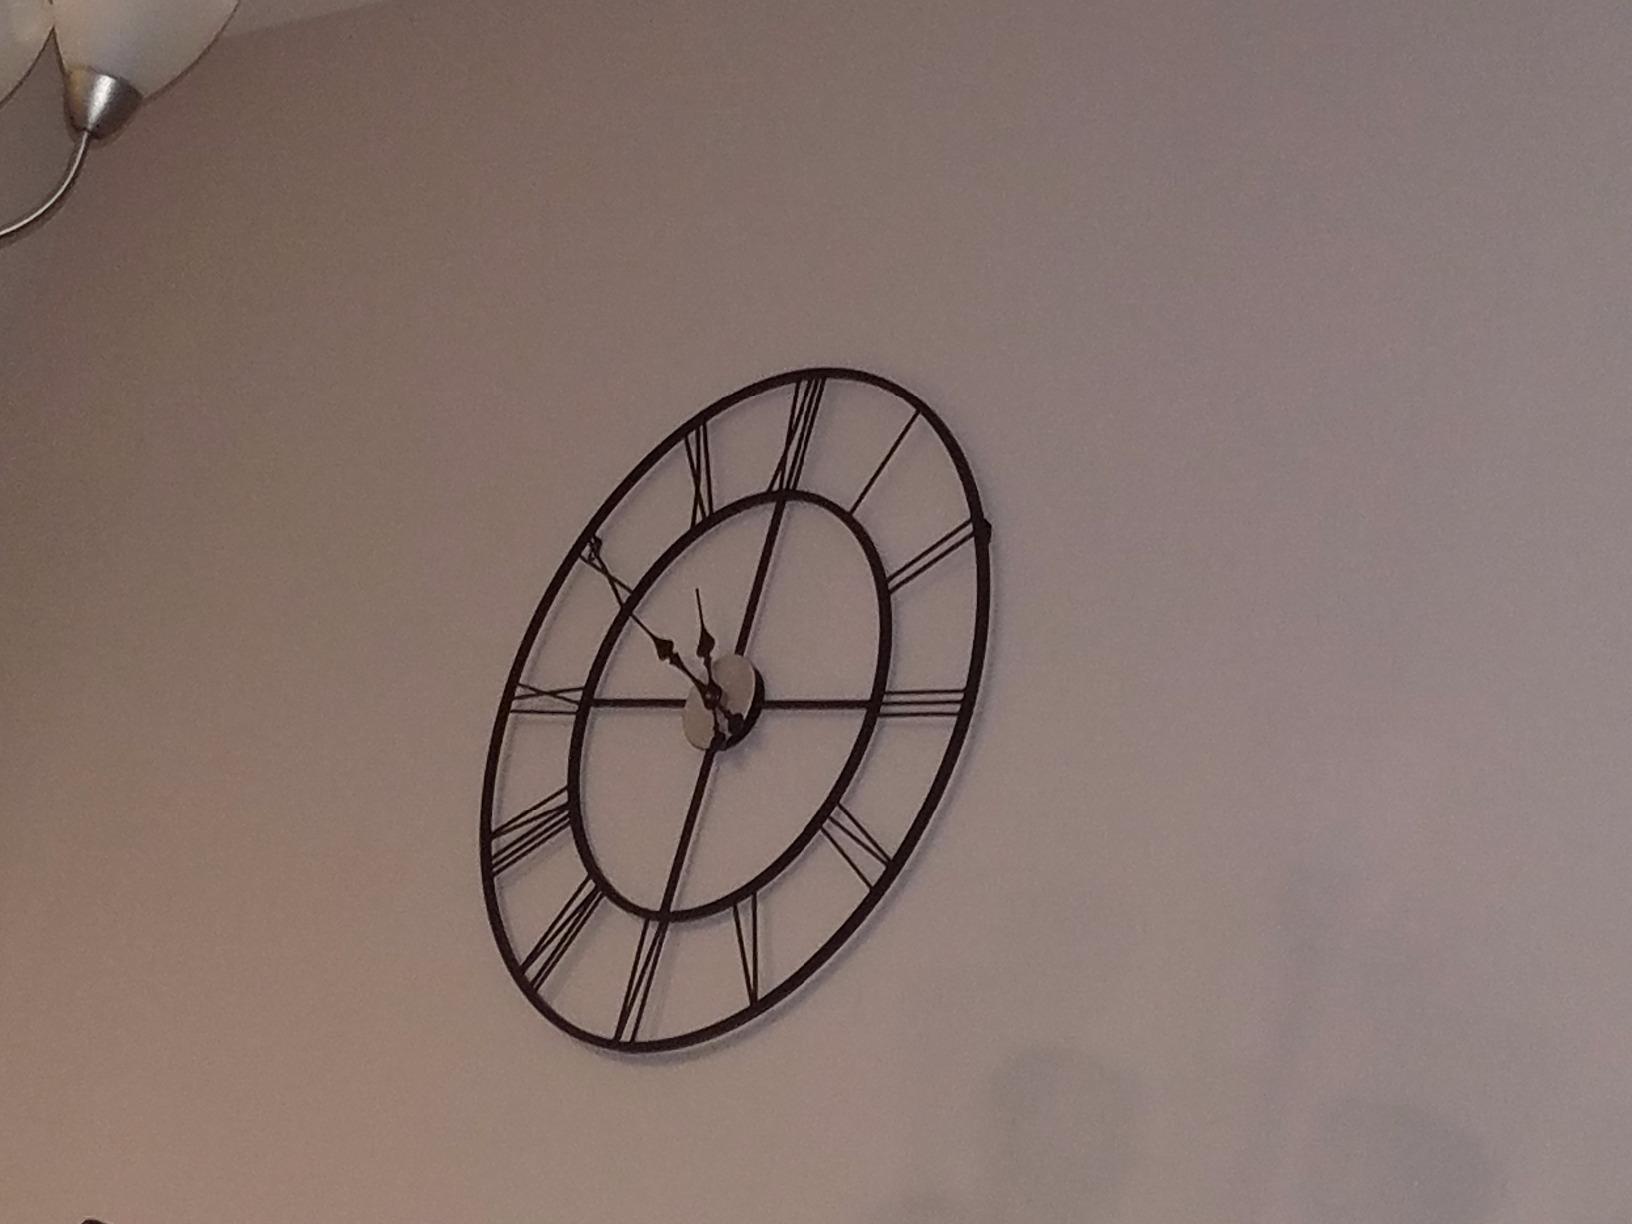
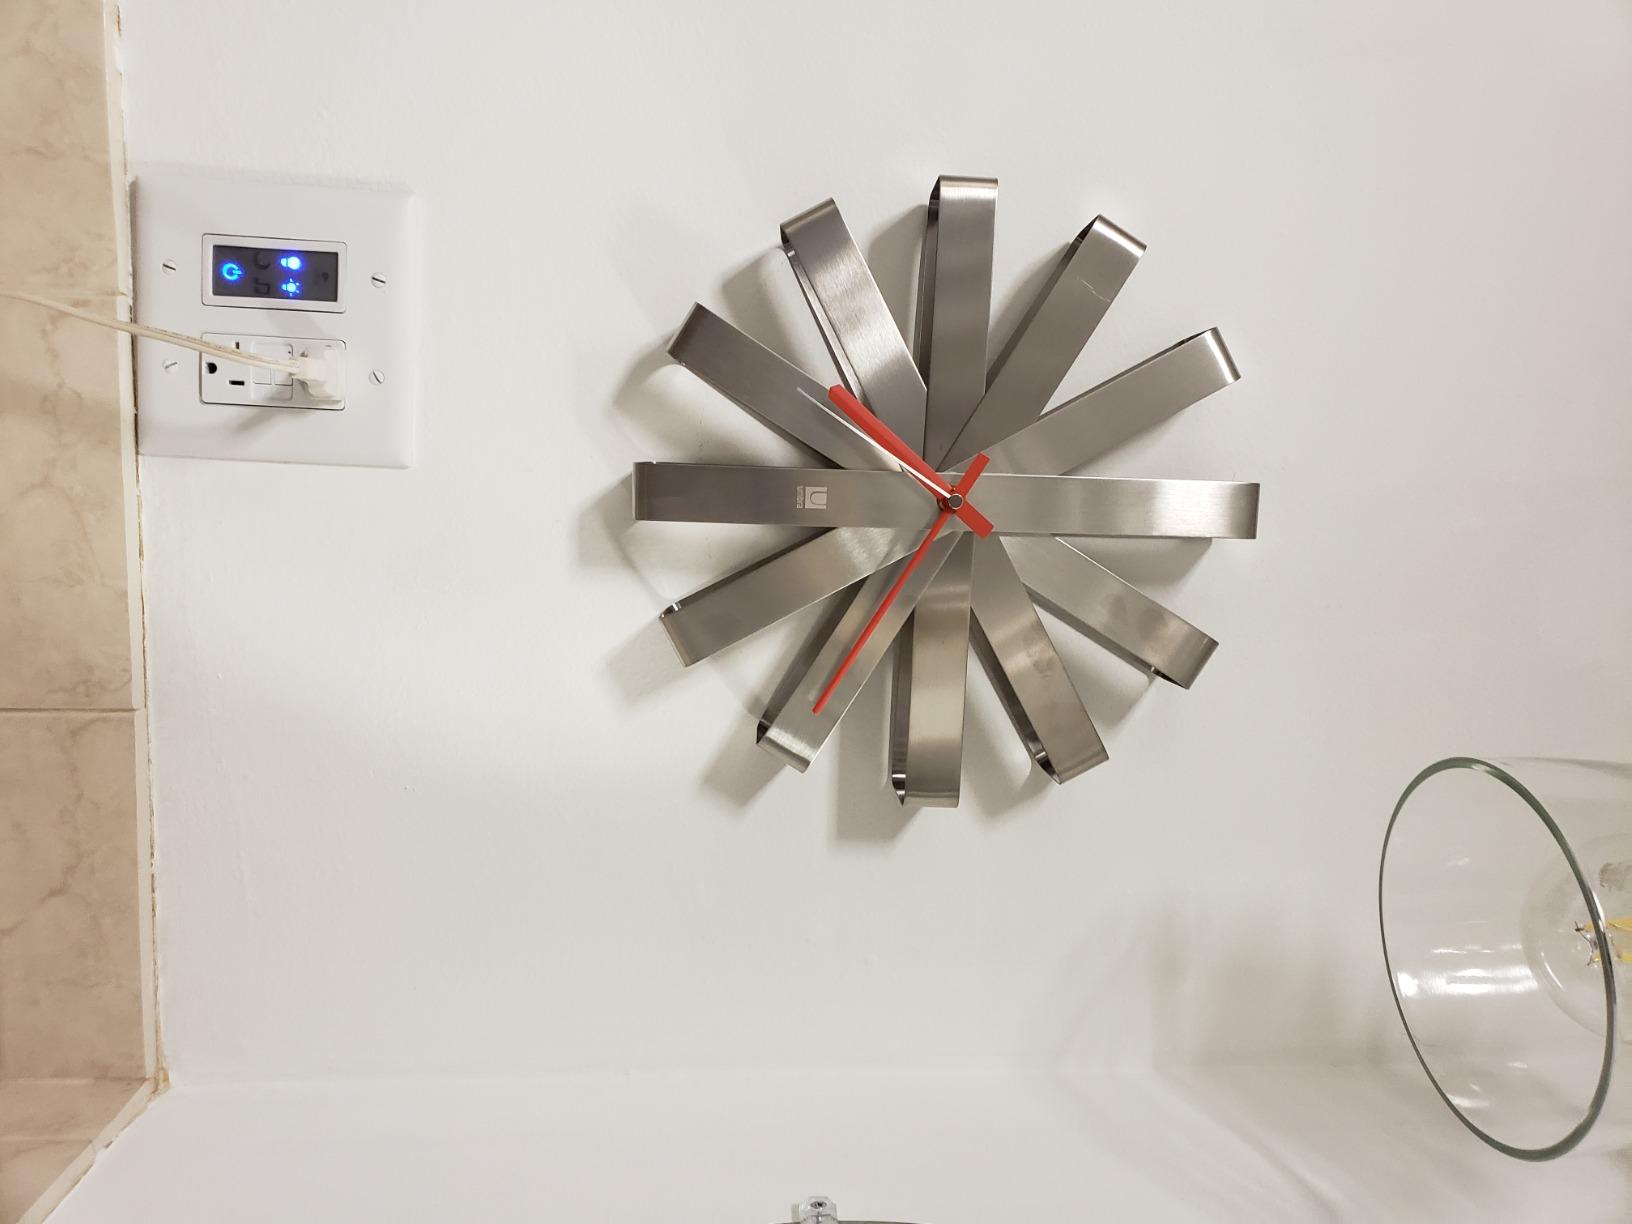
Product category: clock
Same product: no